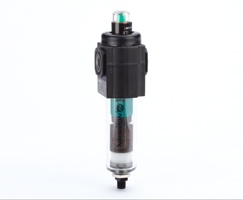
F72C-2AD-AL0, Excelon oil removal filter, 1/4 PTF, automatic drain, 0.01µm filter element
Excelon oil removal filter, 1/4 PTF, automatic drain, 0.01µm filter element
Brand: Norgren
Category: Hardware > Heating, Ventilation & Air Conditioning > Air & Filter Dryers